Segnosaurus

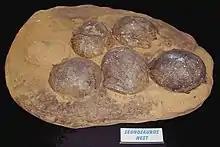
Nest attributed to therizinosaurs, Dinosaurland Fossil Museum

Dinosaur eggs with embryos of the Dendroolithidae type from the Nanchao Formation of China were identified as belonging to therizinosaurs and described by Martin Kundrát and colleagues in 2007. The development of the embryos and the fact that no adults were found in association with the nests indicate that therizinosaur hatchlings were precocial (capable of locomotion from birth) and able to leave their nests to feed alone, independently of their parents. In a 2013 conference abstract, Yoshitsugu Kobayashi and colleagues reported a nesting ground of theropod dinosaurs from the Javkhlant Formation of Mongolia that contained at least 17 egg clutches within an area . Each clutch contained eight spherical eggs with rough surfaces; the eggs were in contact with each other and arranged in a circular structure with no central opening. The researchers identified the eggs as dendroolithid, and therefore therizinosaurian. Though therizinosaurs are not known from the formation, it overlies the Bayan Shireh Formation where "Segnosaurus", "Erlikosaurus", and "Enigmosaurus" were found. The multiple clutches indicate some therizinosaurs were colonial nesters like hadrosaurs, prosauropods, titanosaurs, and birds. The eggs were found in a single stratigraphic layer, suggesting the dinosaurs nested at the site on a single occasion and did not exhibit site fidelity (always returning to the same site to breed).